USS Apache (ATF-67)

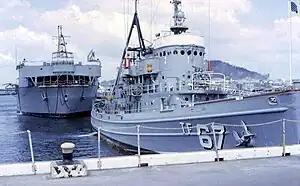
"Apache" moored ahead of auxiliary repair dock USS "White Sands" (ARD-20), carrying the bathyscaphe "Trieste II", at the Panama Canal Zone ca. 28 February 1969. "Apache" was towing "White Sands" to the Atlantic to employ "Trieste II" in a search for the sunken nuclear submarine USS "Scorpion" (SSN-589) off the Azores.

On 3 February 1969, "Apache" got underway from San Diego towing the auxiliary repair dock USS "White Sands" (ARD-20), which was carrying "Trieste II", bound for the Atlantic to employ "Trieste II" in investigating the 1968 loss of the nuclear submarine USS "Scorpion" (SSN-589). They reached the Azores on 21 May 1969, where they were joined by the high-speed transport USS "Ruchamkin" (APD-89), which had been assigned to support them. From 2 June 1969 until 2 August 1969, "Apache", "White Sands", and "Ruchamkin" maintained station near "Trieste II" while the bathyscaphe investigated the remains of "Scorpion".